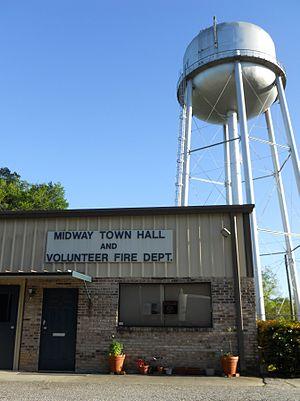
Midway est une ville du comté de Bullock, en Alabama, aux États-Unis.